Dudley Doolittle

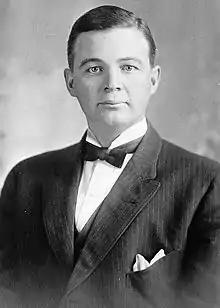

Dudley Doolittle (June 21, 1881 – November 14, 1957) was an American lawyer and politician who served three terms as a U.S. Representative from Kansas from 1913 to 1919.